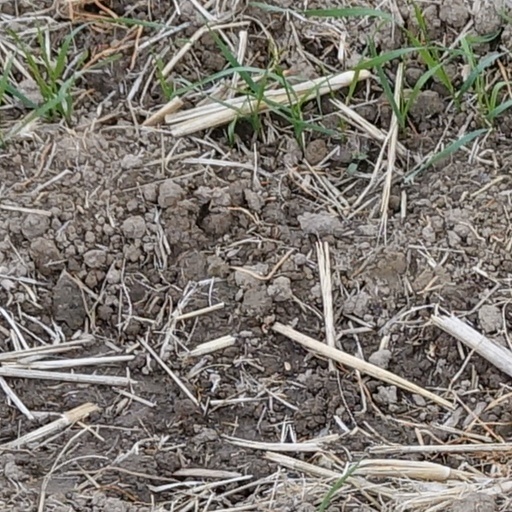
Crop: wheat